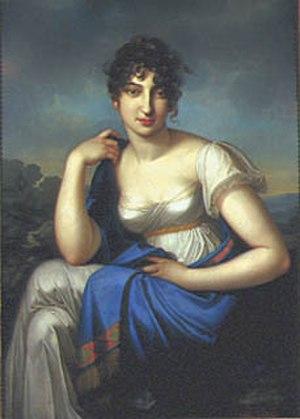
Giacomo Meyerbeer, de son vrai nom Jakob Liebmann Meyer Beer, est un compositeur allemand de confession juive né à Tasdorf, près de Berlin, le 5 septembre 1791 et mort à Paris le 2 mai 1864.